Alexandre Taillefer

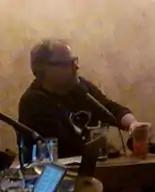
Alexandre Taillefer on TV show "La soirée est encore jeune."

Alexandre Taillefer is a Canadian entrepreneur from Quebec. He is the founder and managing partner of XPND Capital, a private equity firm.